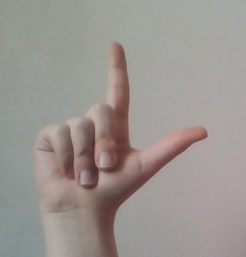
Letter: laam